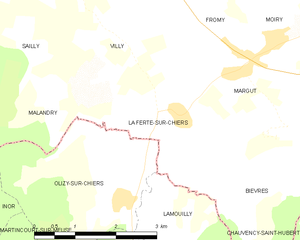
Carte des communes françaises: La Ferté-sur-Chiers